No Strings Attached (NSYNC album)

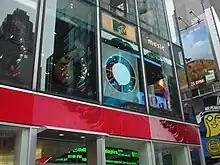
NSYNC made multiple appearances on "Total Request Live" to promote the album, including on its release date.

"No Strings Attached" was initially planned for release from September to November 1999. However, because of the ongoing legal battle between NSYNC and its management, the album was delayed several times, which included a release on November 16. This caused fan interest in the album to grow, as coverage of the lawsuit was televised on MTV. Towards the end of 1999, it was reported that a settlement had been reached, putting aside the lawsuit that their management had filed. The settlement allowed the band to freely release the album under their current name with a release date set for March 7, 2000. "Bye Bye Bye" was distributed to radio stations on January 17, 2000, the same night NSYNC performed the song at the American Music Awards of 2000.